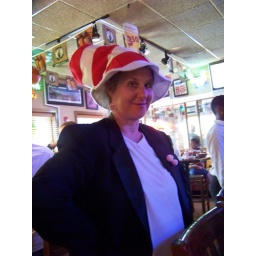
The cat in the hat - post walk